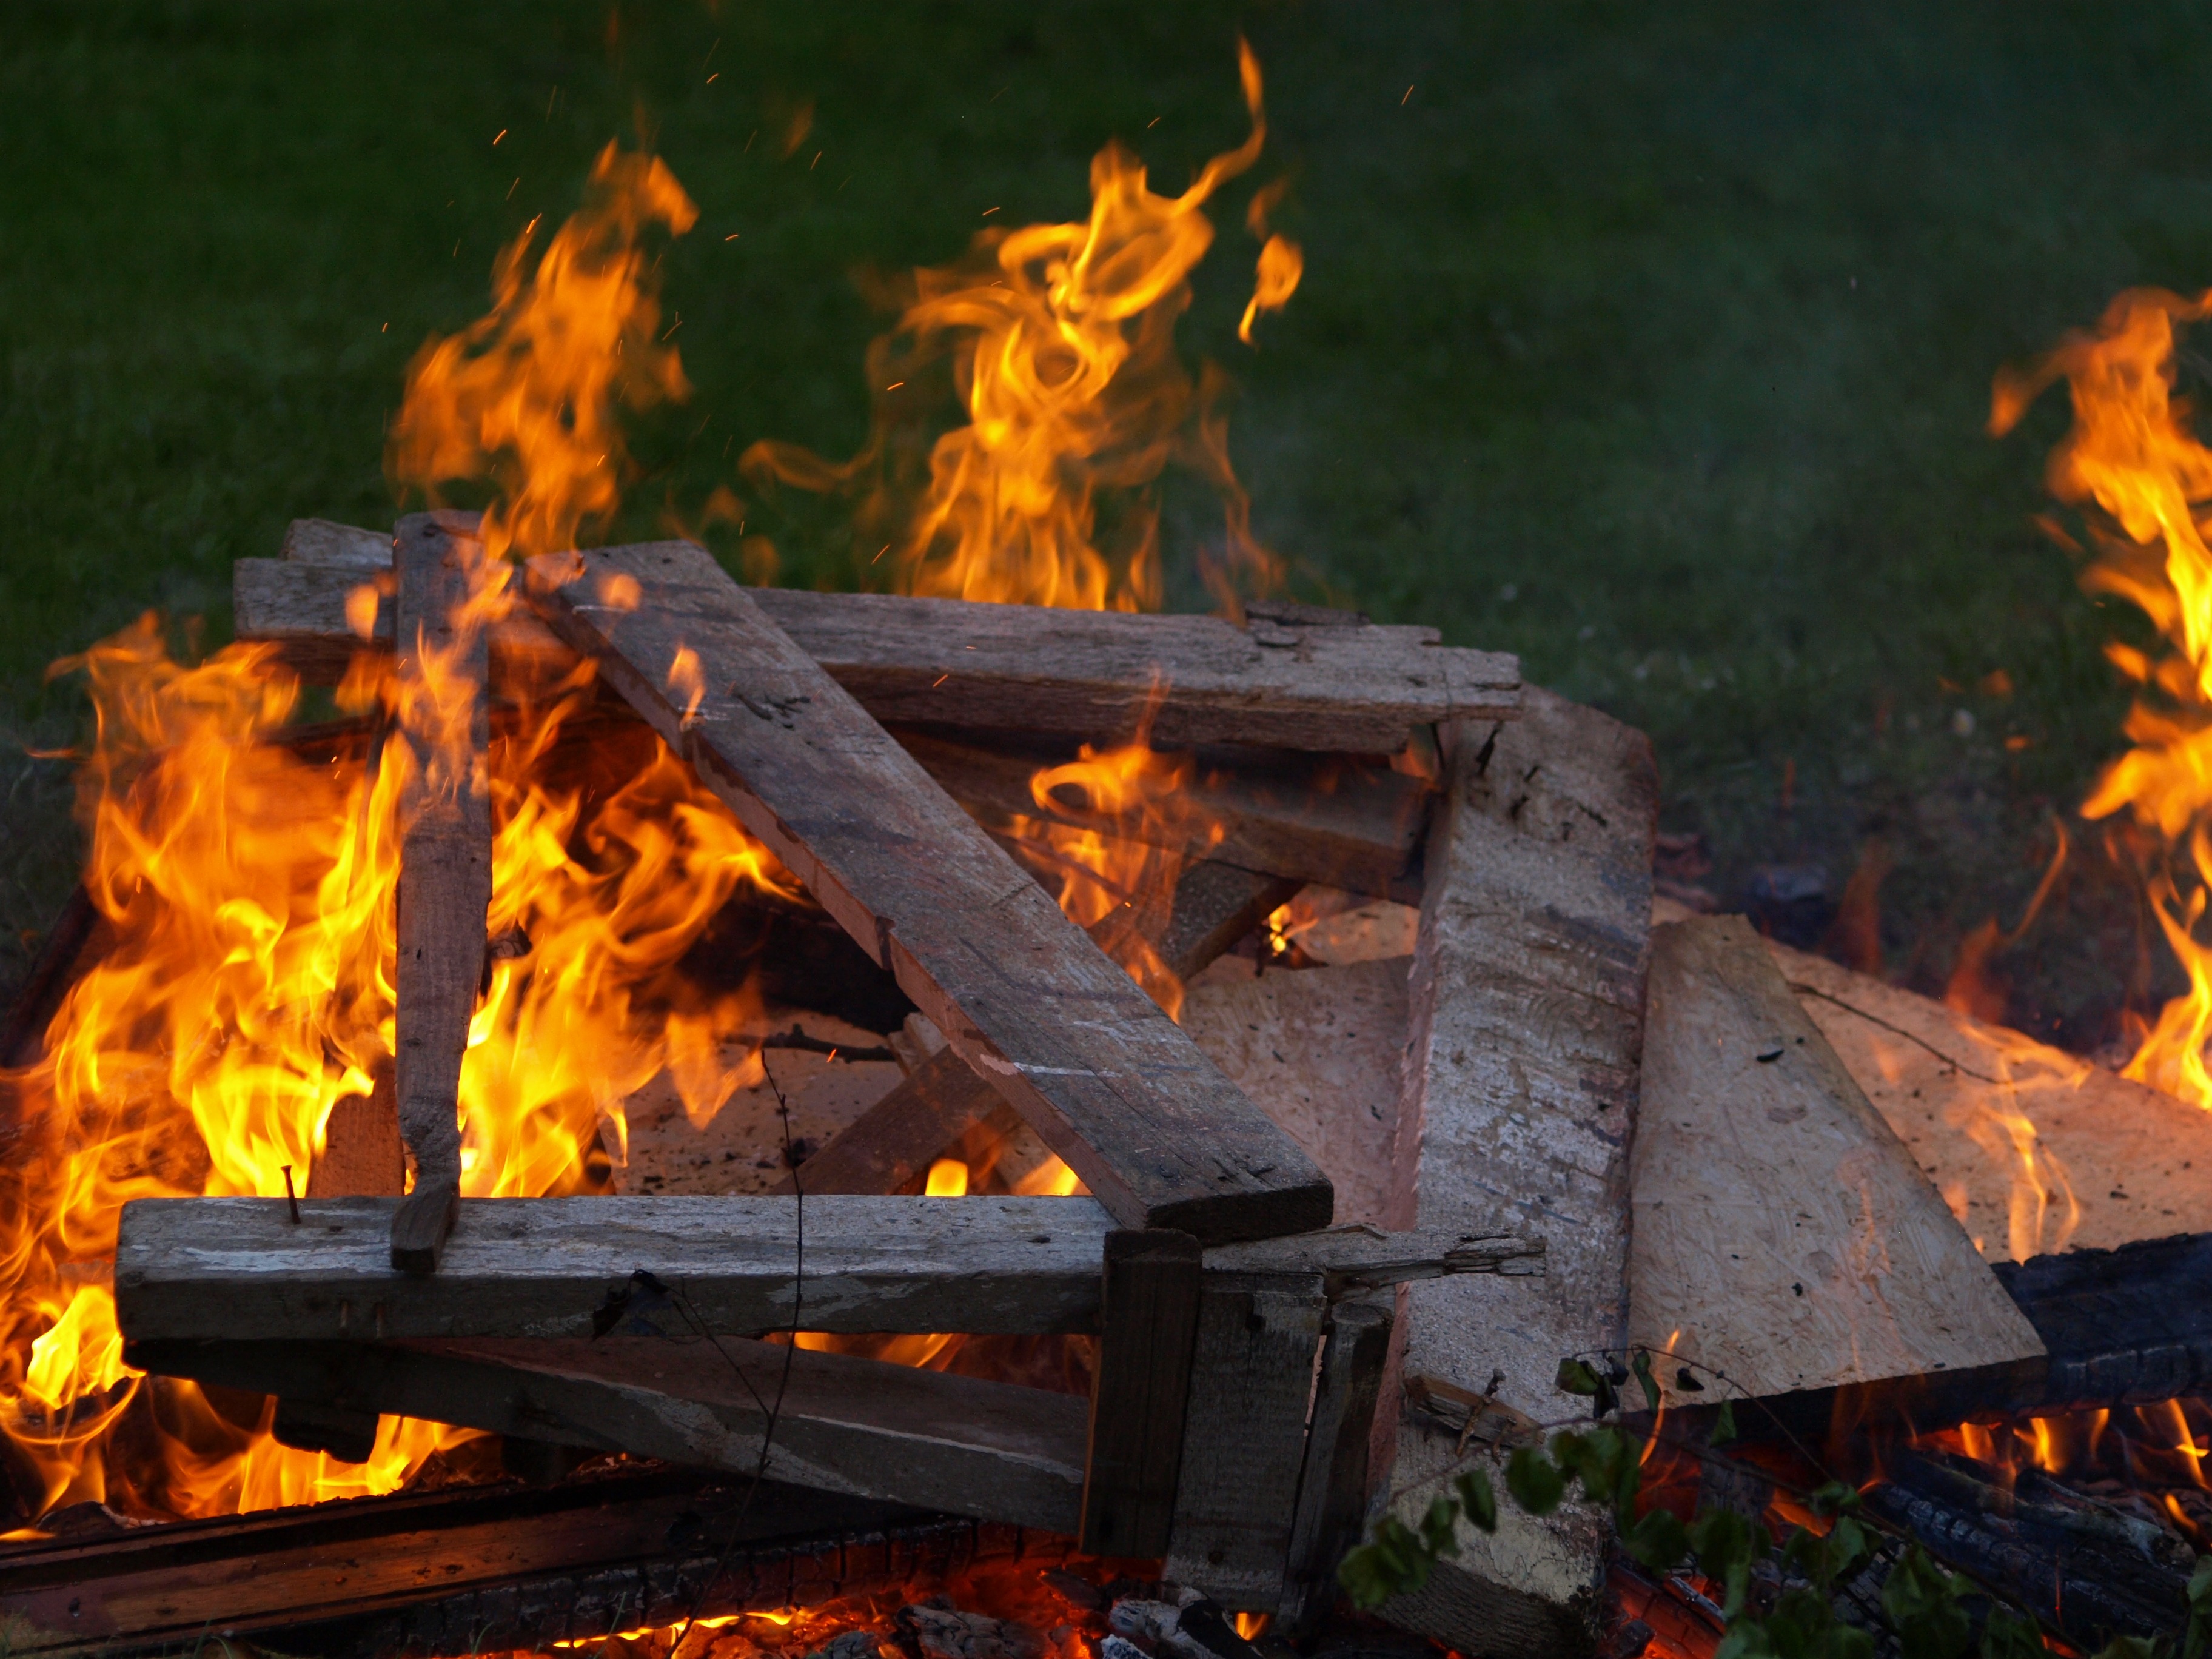
flame, fire, campfire, bonfire, heat, burn, brand, wood fire, blaze flame